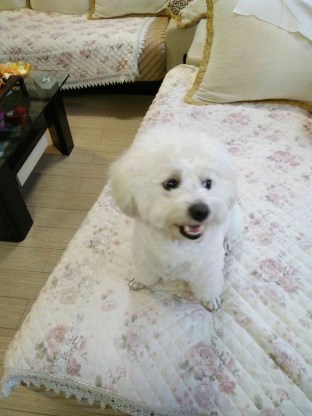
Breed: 3083-n000117-Bichon_Frise